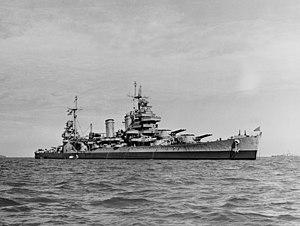
L'Opération Blacklist Forty est le nom de code donné à l'occupation américaine de la Corée entre 1945 et 1948.
L’USS San Francisco est un croiseur lourd de la classe New Orleans et le deuxième navire de l’United States Navy nommé d'après la ville de San Francisco. Mis en service en 1934, il est l'un des navires les plus décorés de la Seconde Guerre mondiale avec 17 battle stars.